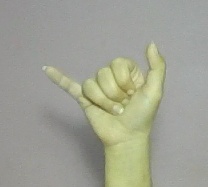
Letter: ya